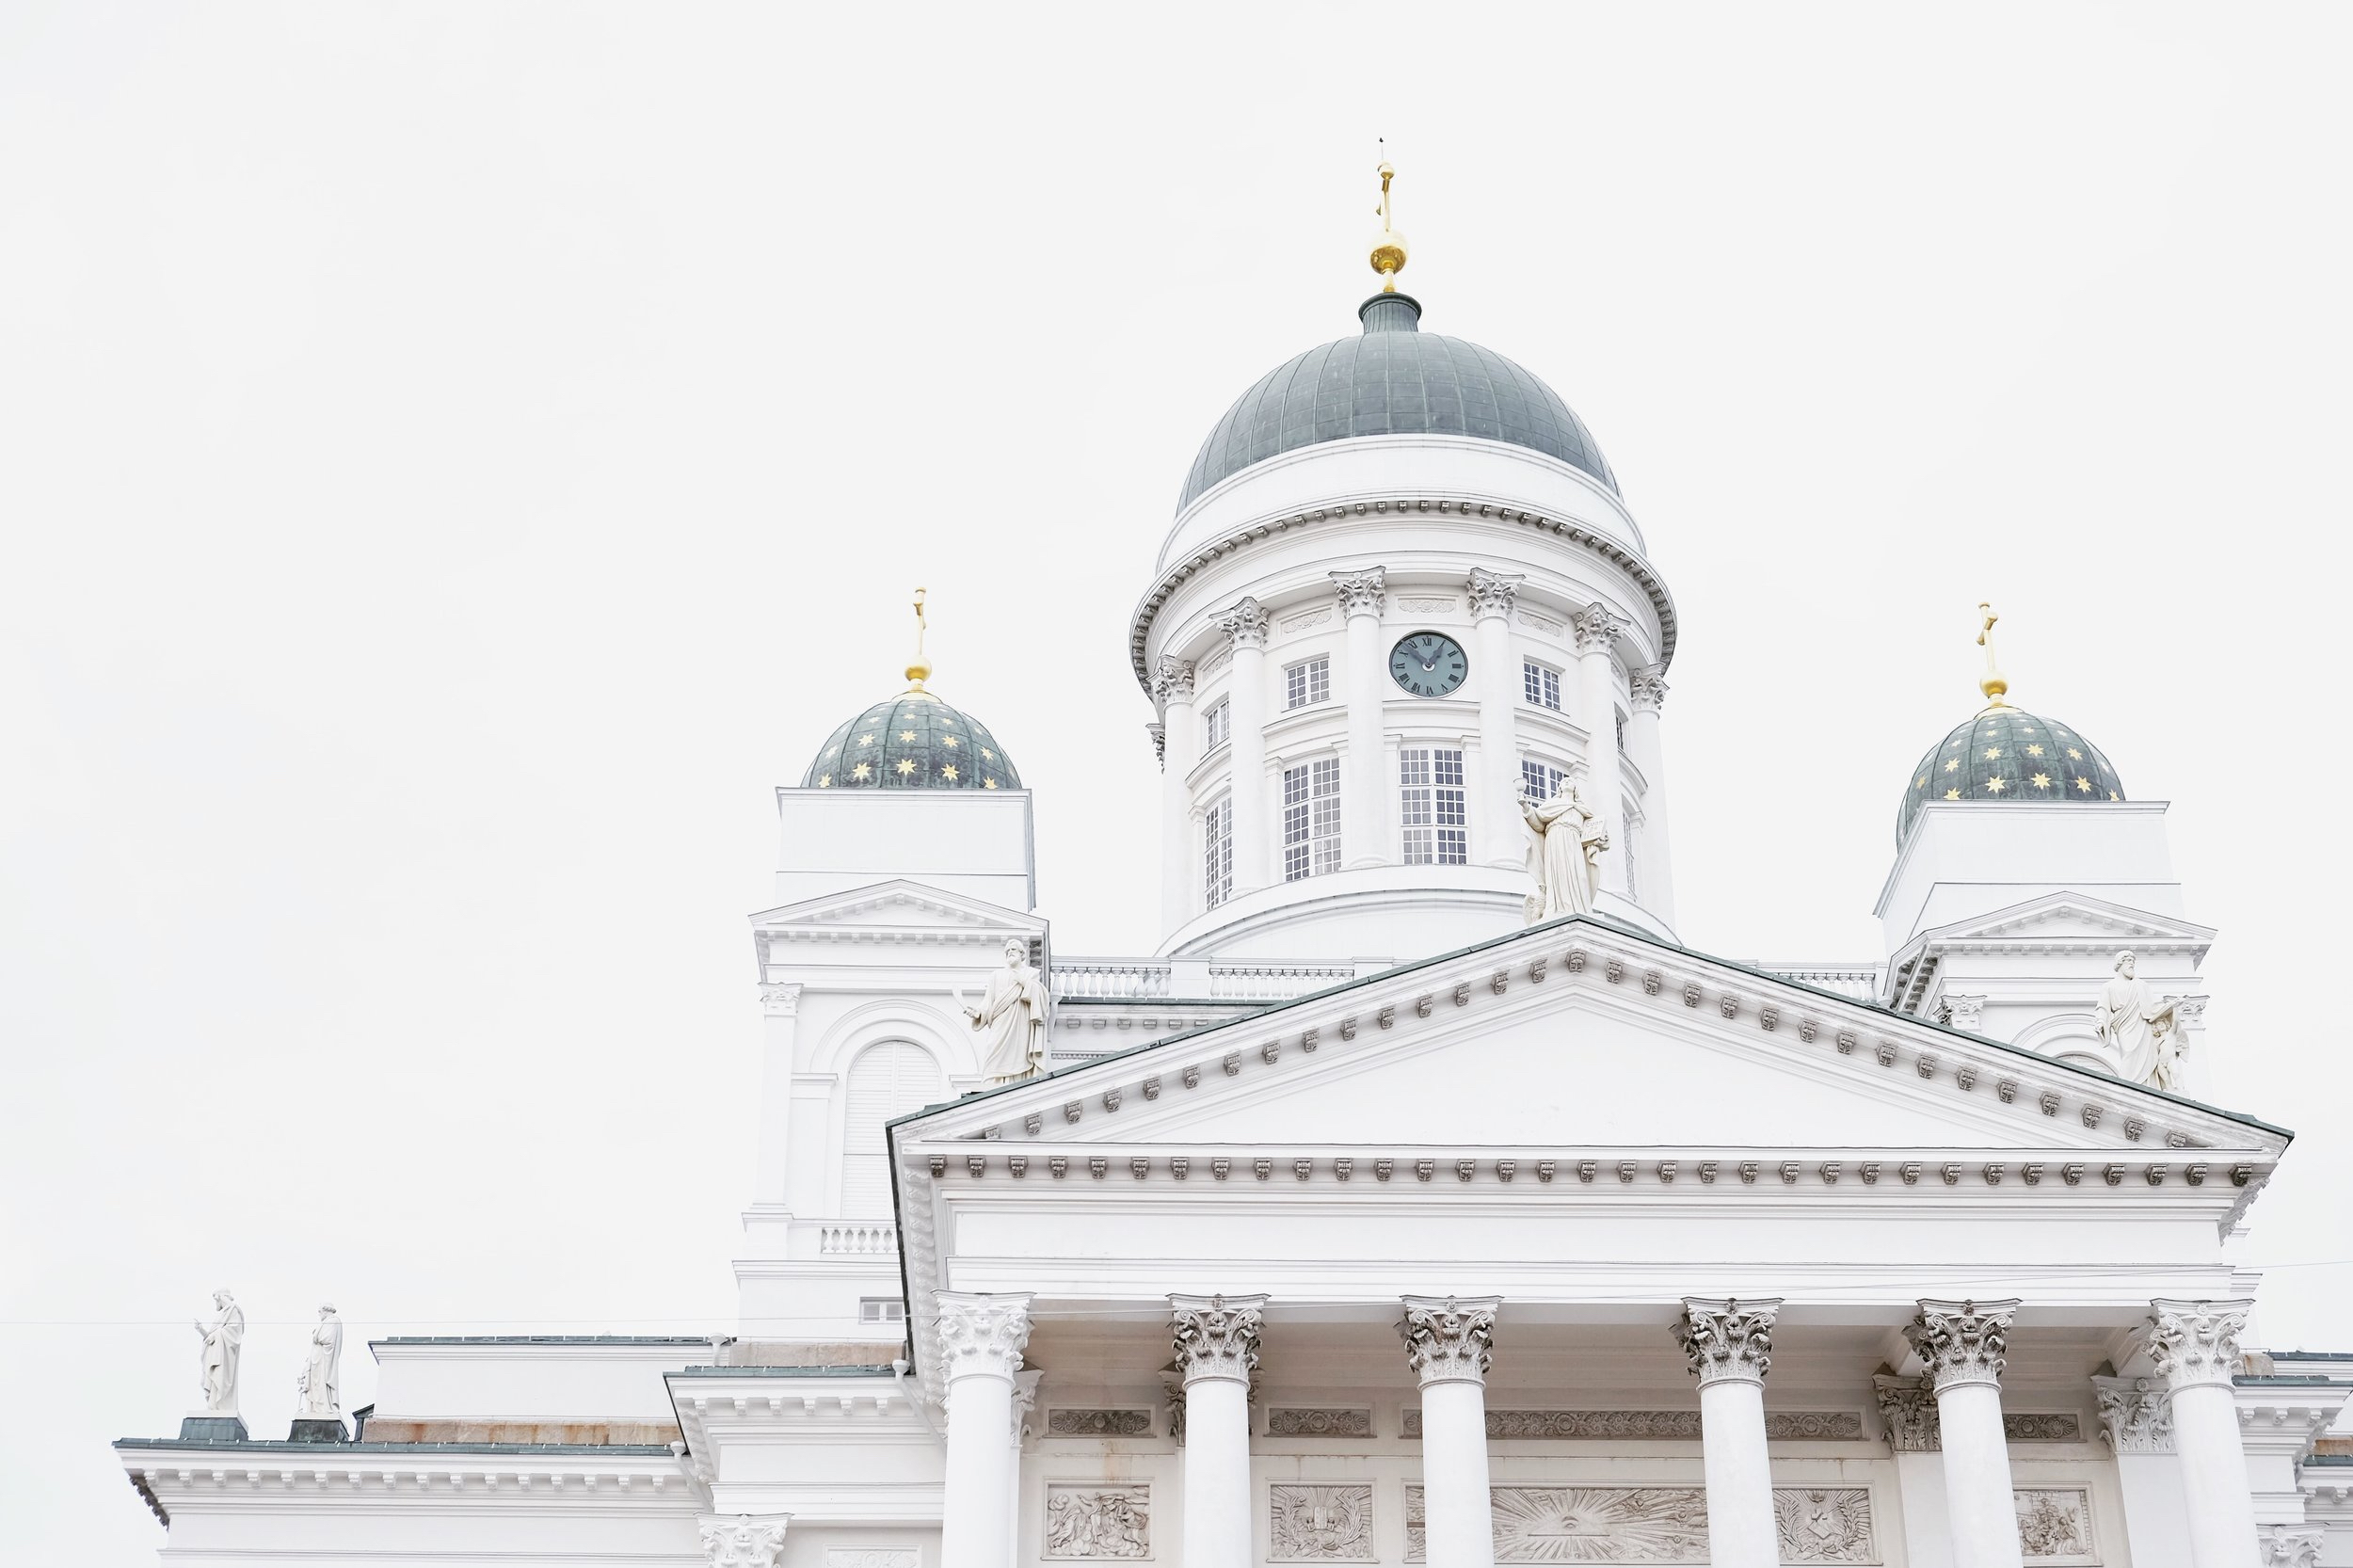
building, tower, landmark, place of worship, mosque, dome